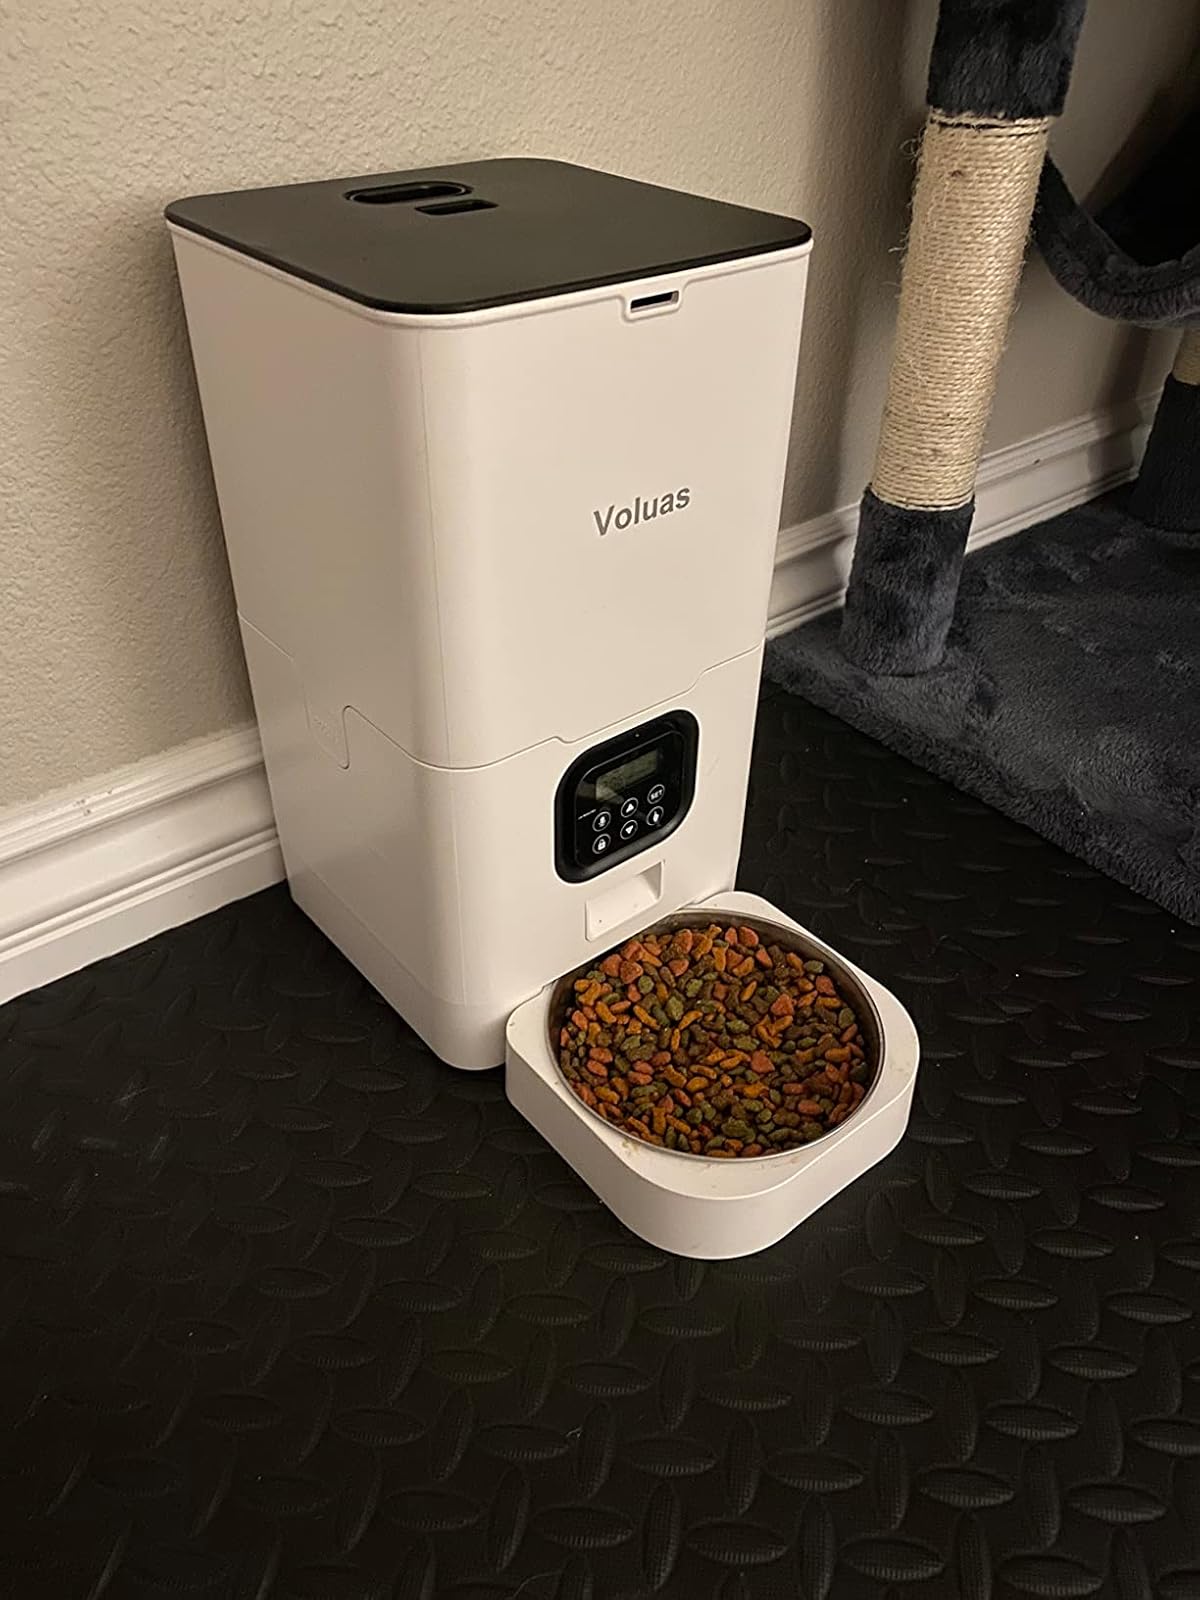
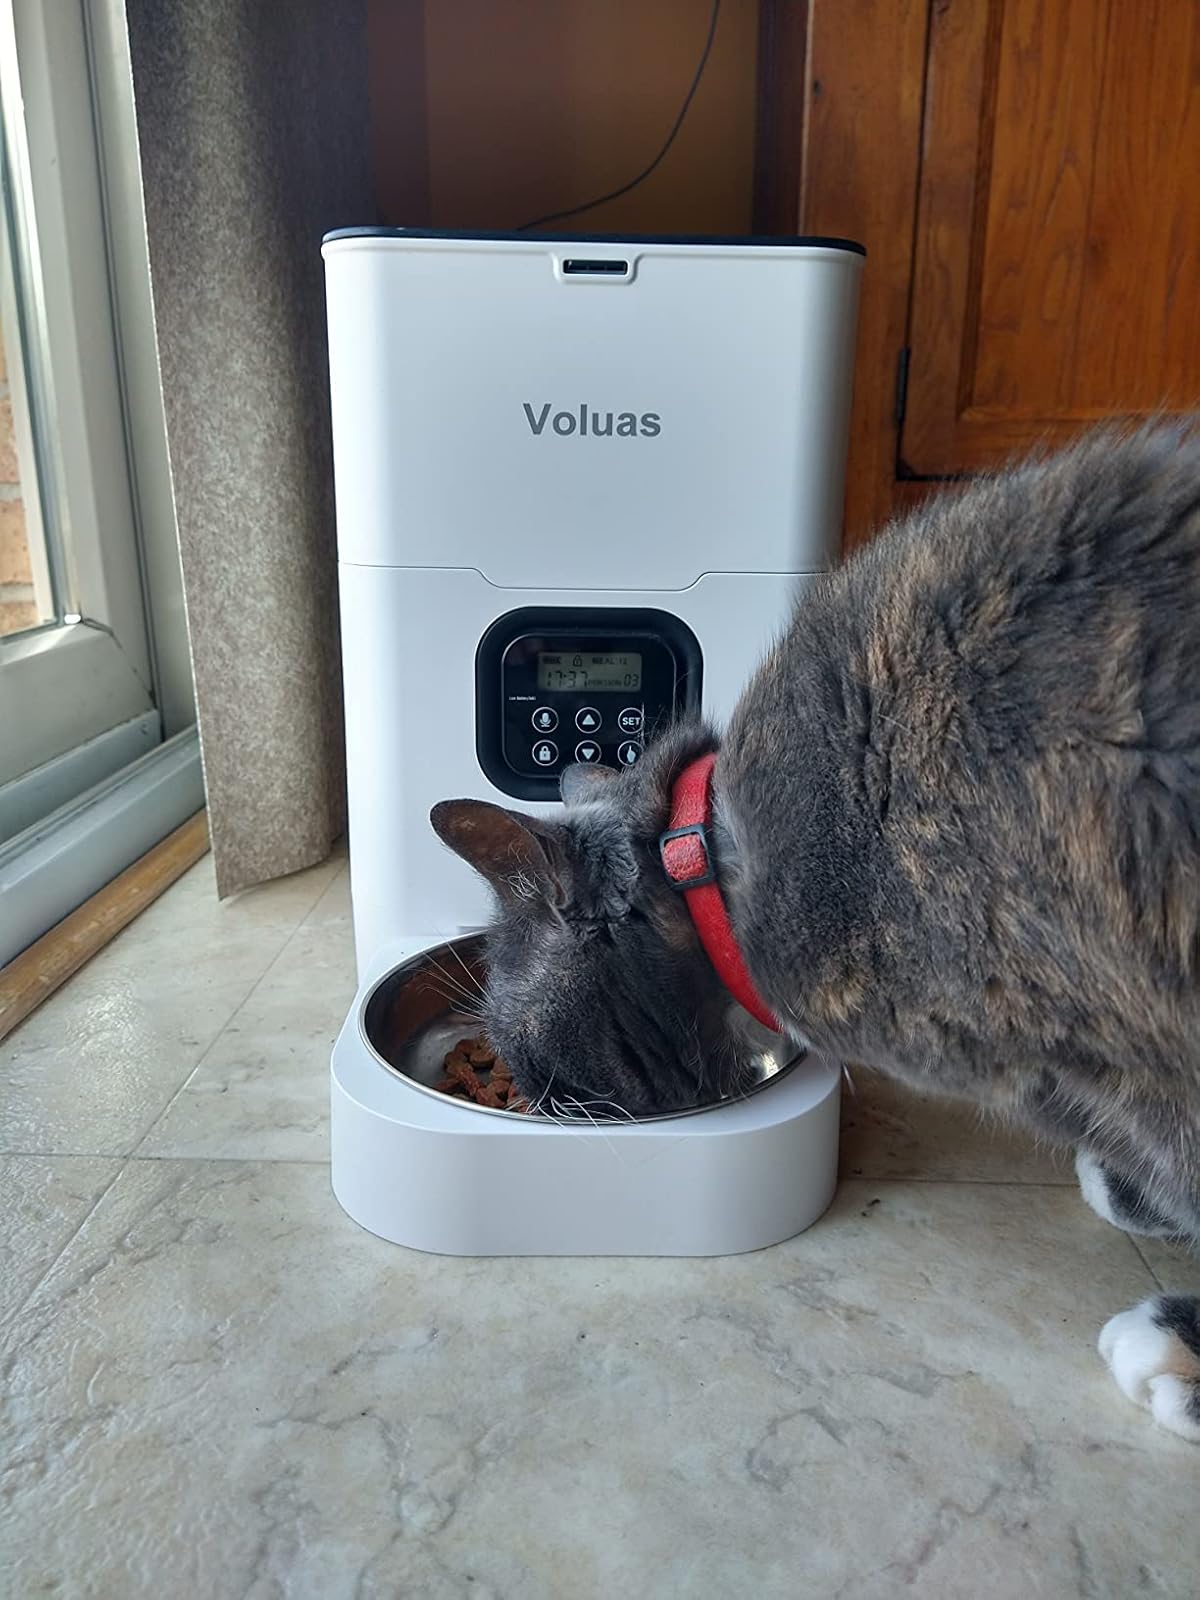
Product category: items_feeder
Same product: yes